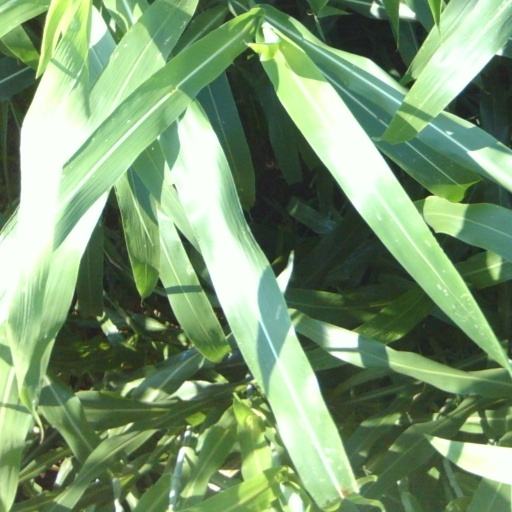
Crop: sorghum